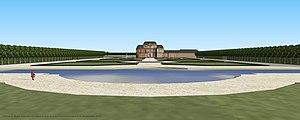
Vue de la grande perspective du château de Magny Guiscard de l'autre côté du canal.
Guiscard est une commune française située dans le département de l'Oise, en région Hauts-de-France.